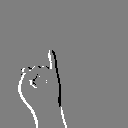
ASL letter: i